Flying Squadron (film)

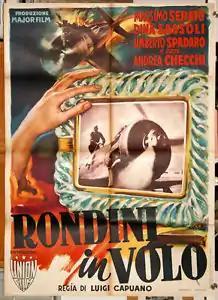

Flying Squadron is a 1949 Italian adventure film directed by Luigi Capuano and starring Massimo Serato, Dina Sassoli and Umberto Spadaro.